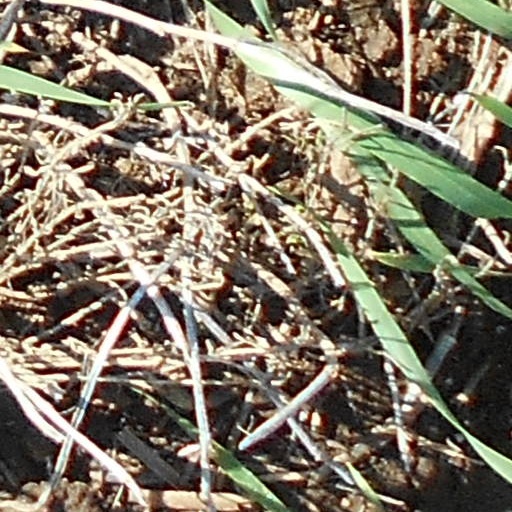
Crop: wheat